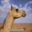
Label: camel